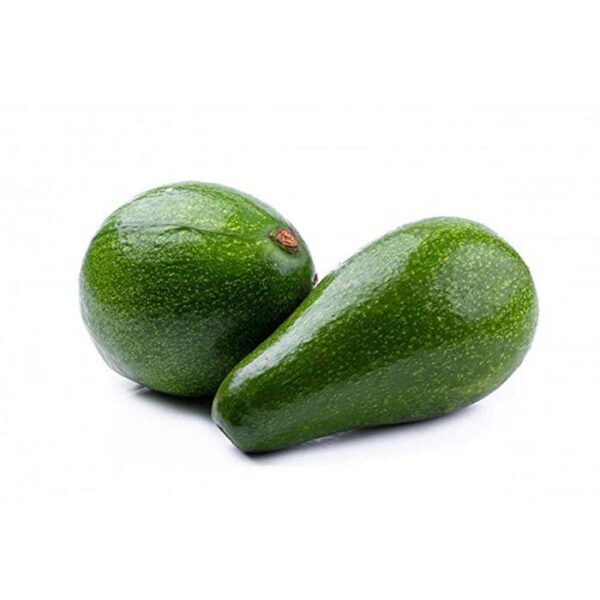
* Avokado 200g
Category: Food, Beverages & Tobacco > Food Items > Fruits & Vegetables > Fresh & Frozen Fruits > Avocados